South Burnett Co-operative Dairy Association Factory

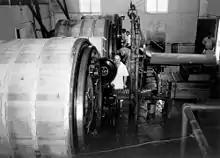
Churns in the Butter Factory, 1939

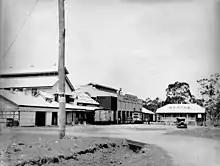
South Burnett Co-operative Dairy Association Ltd Factory, Murgon, circa 1935

The building of the new Murgon factory occurred during a period of modernisation for butter manufacturers. By the end of the 1920s most Queensland butter factories had been remodelled or were new buildings of brick and concrete, replacing earlier timber structures. The emphasis on producing high grade butter saw the need for more churns within factories, as the lower temperatures necessary meant churns were turning longer than previously. In addition to upgrading buildings and equipment, greater attention was paid to ensuring butter was of a high standard, through stricter grading and modern processes of pasteurisation and neutralisation. Increasing numbers of trained staff were also working in factories.